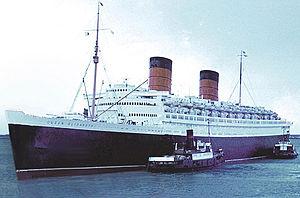
Le paquebot transatlantique Queen Elizabeth en escale à Cherbourg (Normandie, France) en juillet 1966.
Un paquebot est un navire spécialisé dans le transport de passagers en haute mer, que son but soit d'assurer une liaison ou bien un voyage d'agrément. Le terme est issu de la francisation de l'anglais packet-boat qui désignait les navires transportant du courrier.